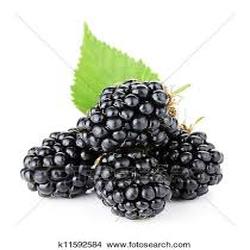
Label: Blackberry